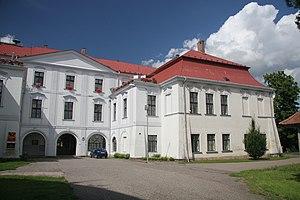
Cerekvice nad Bystřicí est une commune du district de Jičín, dans la région de Hradec Králové, en Tchéquie. Sa population s'élevait à 788 habitants en 2017.